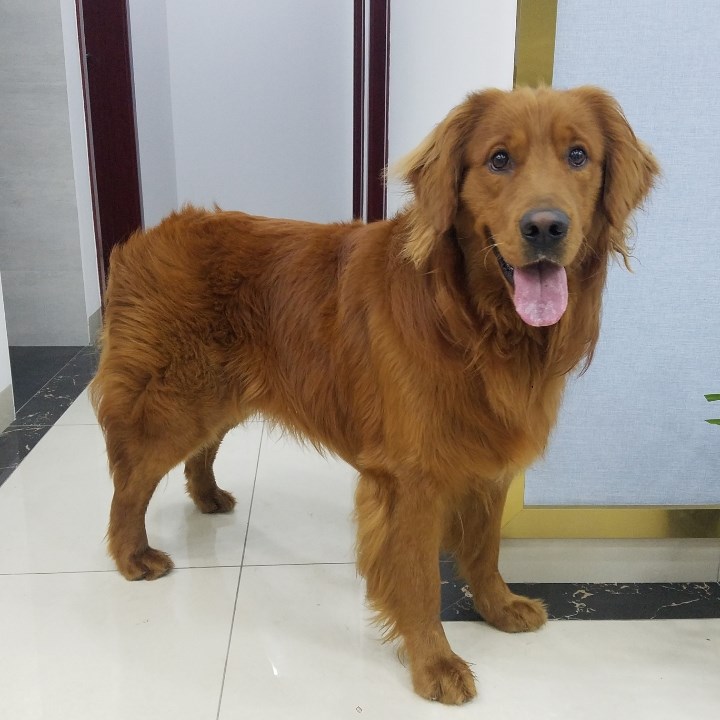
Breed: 5355-n000126-golden_retriever